Anzac Day

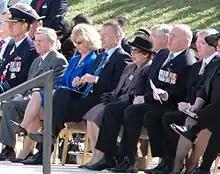
In attendance at the 2008 Anzac Day National Service at the Australian War Memorial in Canberra are Angus Houston, Chief of the Defence Force (Australia) (left), Murray Gleeson then Chief Justice of the High Court of Australia, Jon Stanhope, Chief Minister of the Australian Capital Territory (centre), Peter Cosgrove, immediate past Chief of the Defence Force (Australia) (second from right), and Kevin Rudd, Prime Minister of Australia (right).

A dawn service was held on the Western Front by an Australian battalion on the first anniversary of the Gallipoli landing on 25 April 1916, and historians agree that in Australia dawn services spontaneously popped up around the country to commemorate the fallen at Gallipoli in the years after this. The timing of the dawn service is based on the time that the ANZAC forces started the landing on the Gallipoli peninsula, but also has origins in a combination of military, symbolic and religious traditions. Various stories name different towns as having the first ever service in Australia, including Albany, Western Australia, but no definite proof has been found to corroborate any of them. In Rockhampton, Queensland on 26 April 1916, over 600 people attended an interdenominational service that started at 6:30am. However, the dawn service held at the Sydney Cenotaph in 1928 can lay claim to being the first of a continuous tradition. The 1931 service at the Cenotaph was the first attended by the Governor and representatives of state and federal governments.